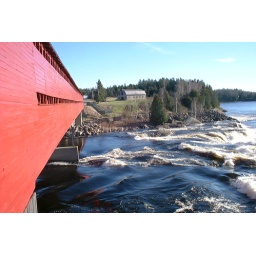
Covered bridge over wild water